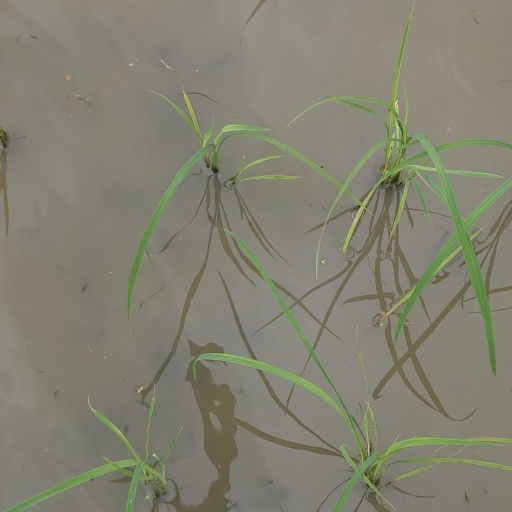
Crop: rice